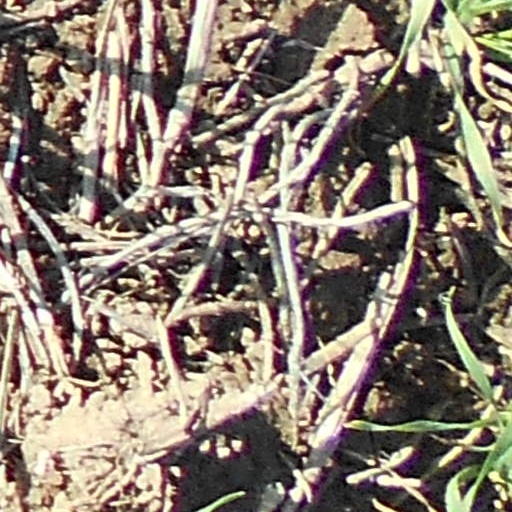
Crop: wheat